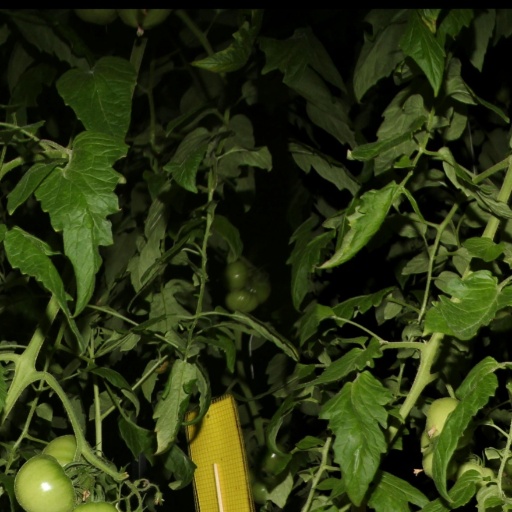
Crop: tomato